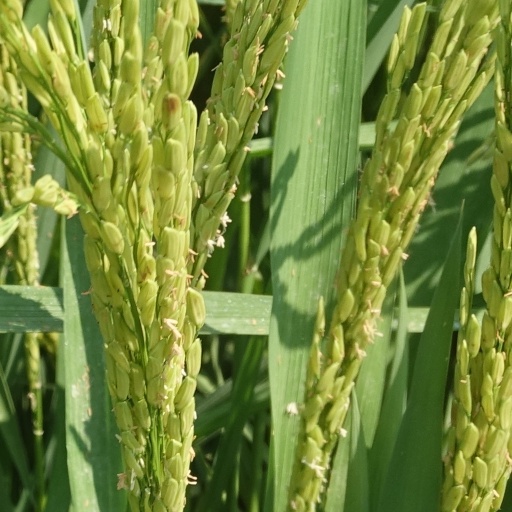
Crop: rice